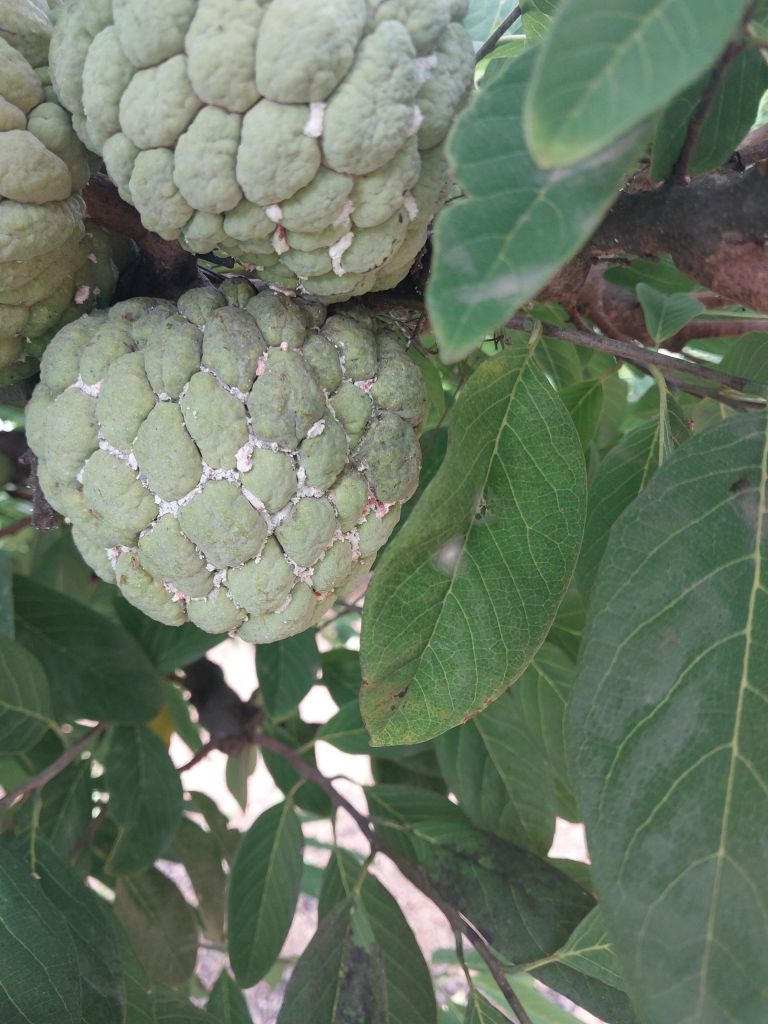
Disease label: Mealy Bug